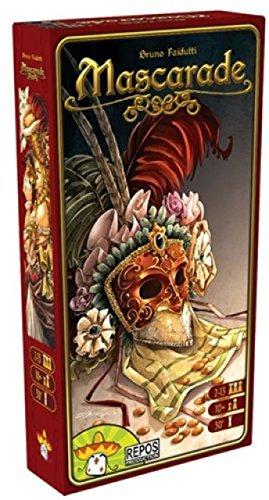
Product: Mascarade
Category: Toys & Games | Games & Accessories | Board Games
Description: Ages 10 and up.
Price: $4.35
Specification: ProductDimensions:7.7x4.1x1.4inches|ItemWeight:10.7ounces|ShippingWeight:11.4ounces(Viewshippingratesandpolicies)|DomesticShipping:ItemcanbeshippedwithinU.S.|InternationalShipping:ThisitemcanbeshippedtoselectcountriesoutsideoftheU.S.LearnMore|ASIN:B00E97DWKA|Itemmodelnumber:MASC01|Manufacturerrecommendedage:10yearsandup